Coins (suit)

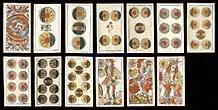
The suit of coins from an 18th-century Venetian pack

The suit of coins is one of the four card suits used in Latin-suited playing cards alongside swords, cups and batons. These suits are used in Spanish, Italian and some tarot card packs. This suit has maintained its original identity from Chinese money-suited cards, where in English it may also be referred to as the suit of cash. Symbol on Italian pattern cards: Symbol on Spanish pattern cards: Symbol on French aluette cards: